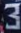
Number: 3